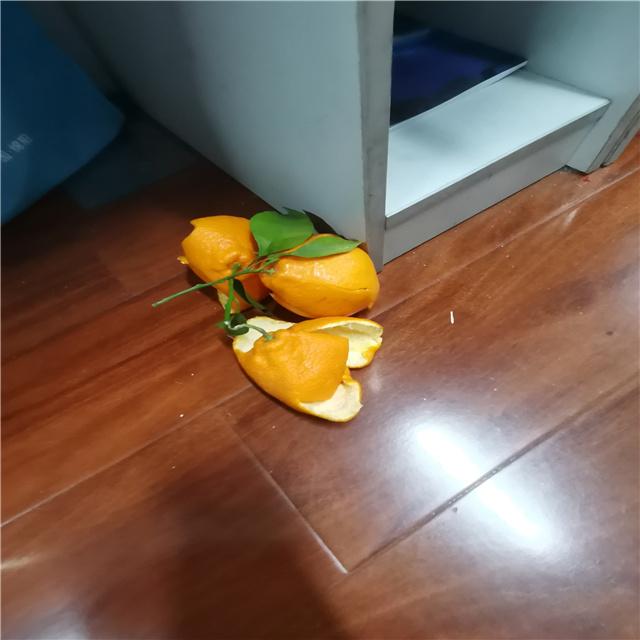
Label: peels